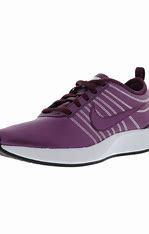
Brand: Nike
Model: Dualtone Racer